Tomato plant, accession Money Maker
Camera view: bottom (45 deg); turntable rotation: 270 degrees
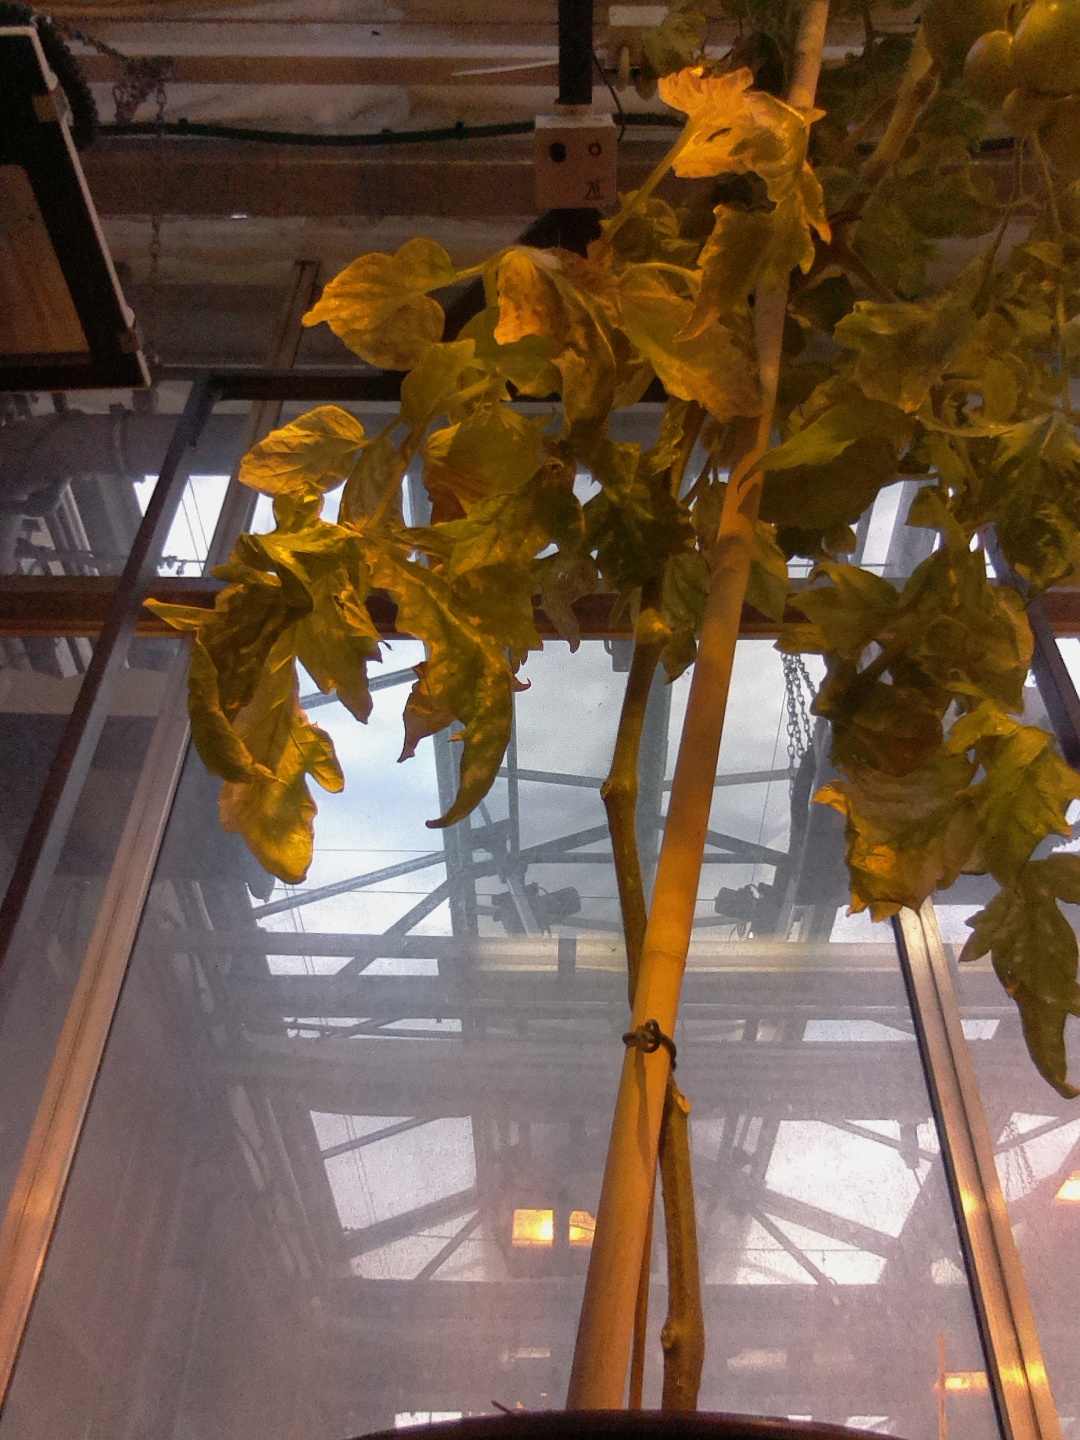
BBCH growth stage 79: 90% -100% of final fruit size